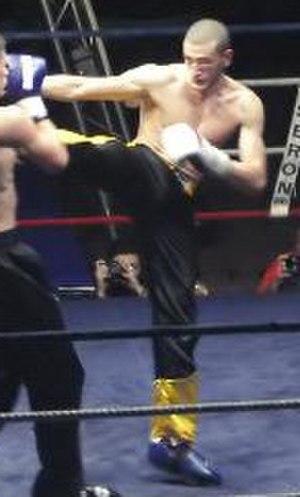
Coup de pied circulaire
Le full-contact est un sport de combat appartenant aux formes de boxes pieds-poings nées aux États-Unis dans les années 1960 et 1970 et surnommé dans ce pays « kick-boxing ».
La Fédération fighting full contact et disciplines associées est une fédération sportive française créée en 1978 gérant le full-contact en France ainsi que ses disciplines proches et associées. A partir de 2015, elle est remplacée par la Fédération française de kick boxing, muay thaï et disciplines associées.